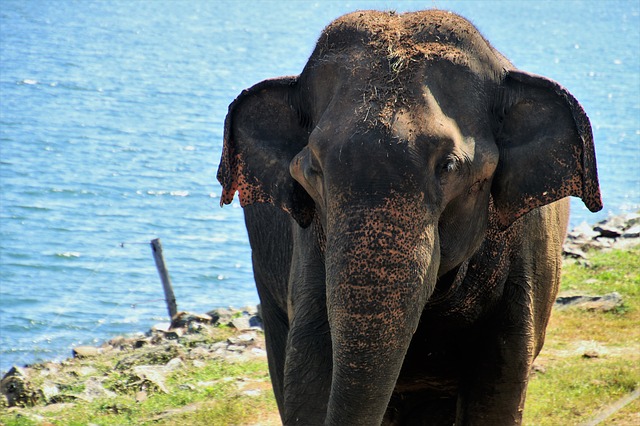
Label: elefante